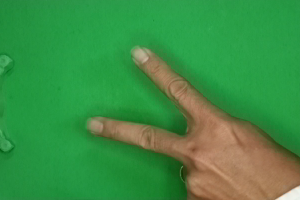
Label: scissors